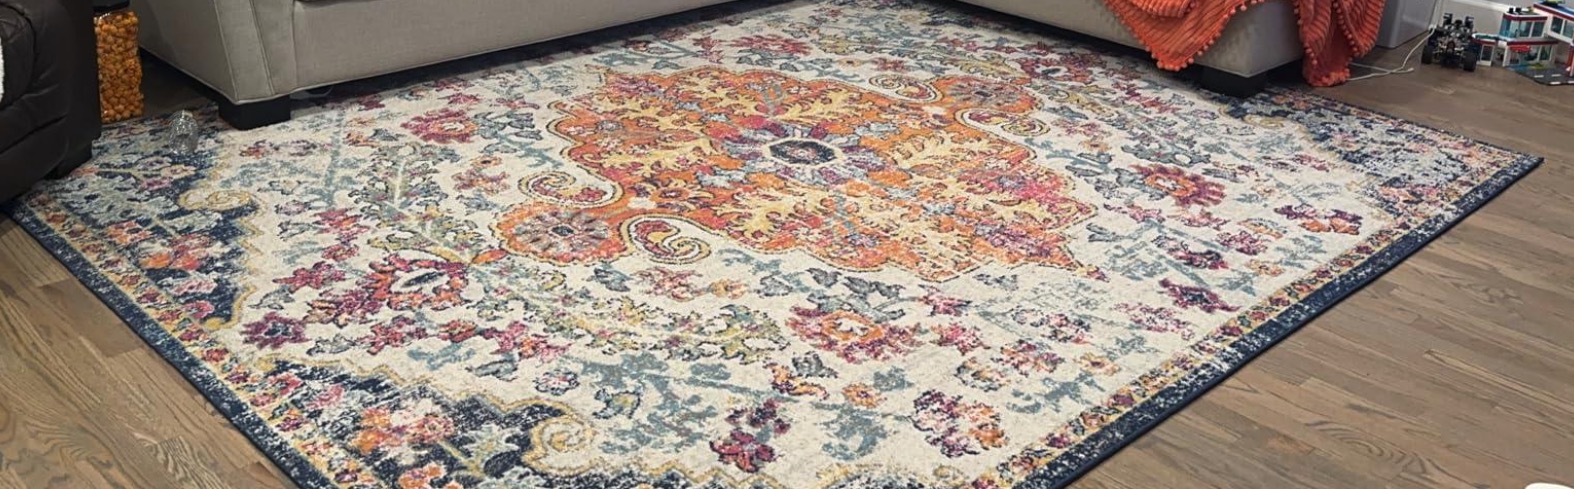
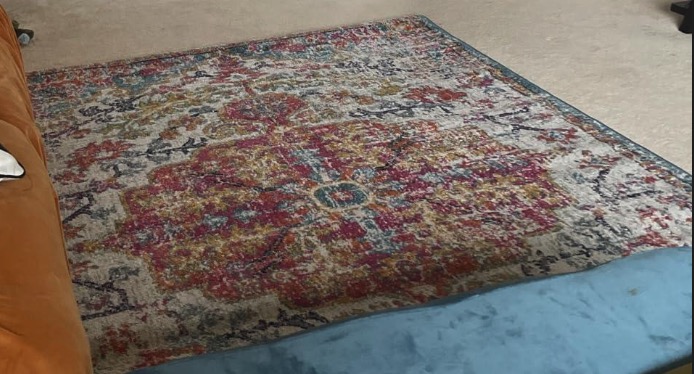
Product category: misc
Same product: yes